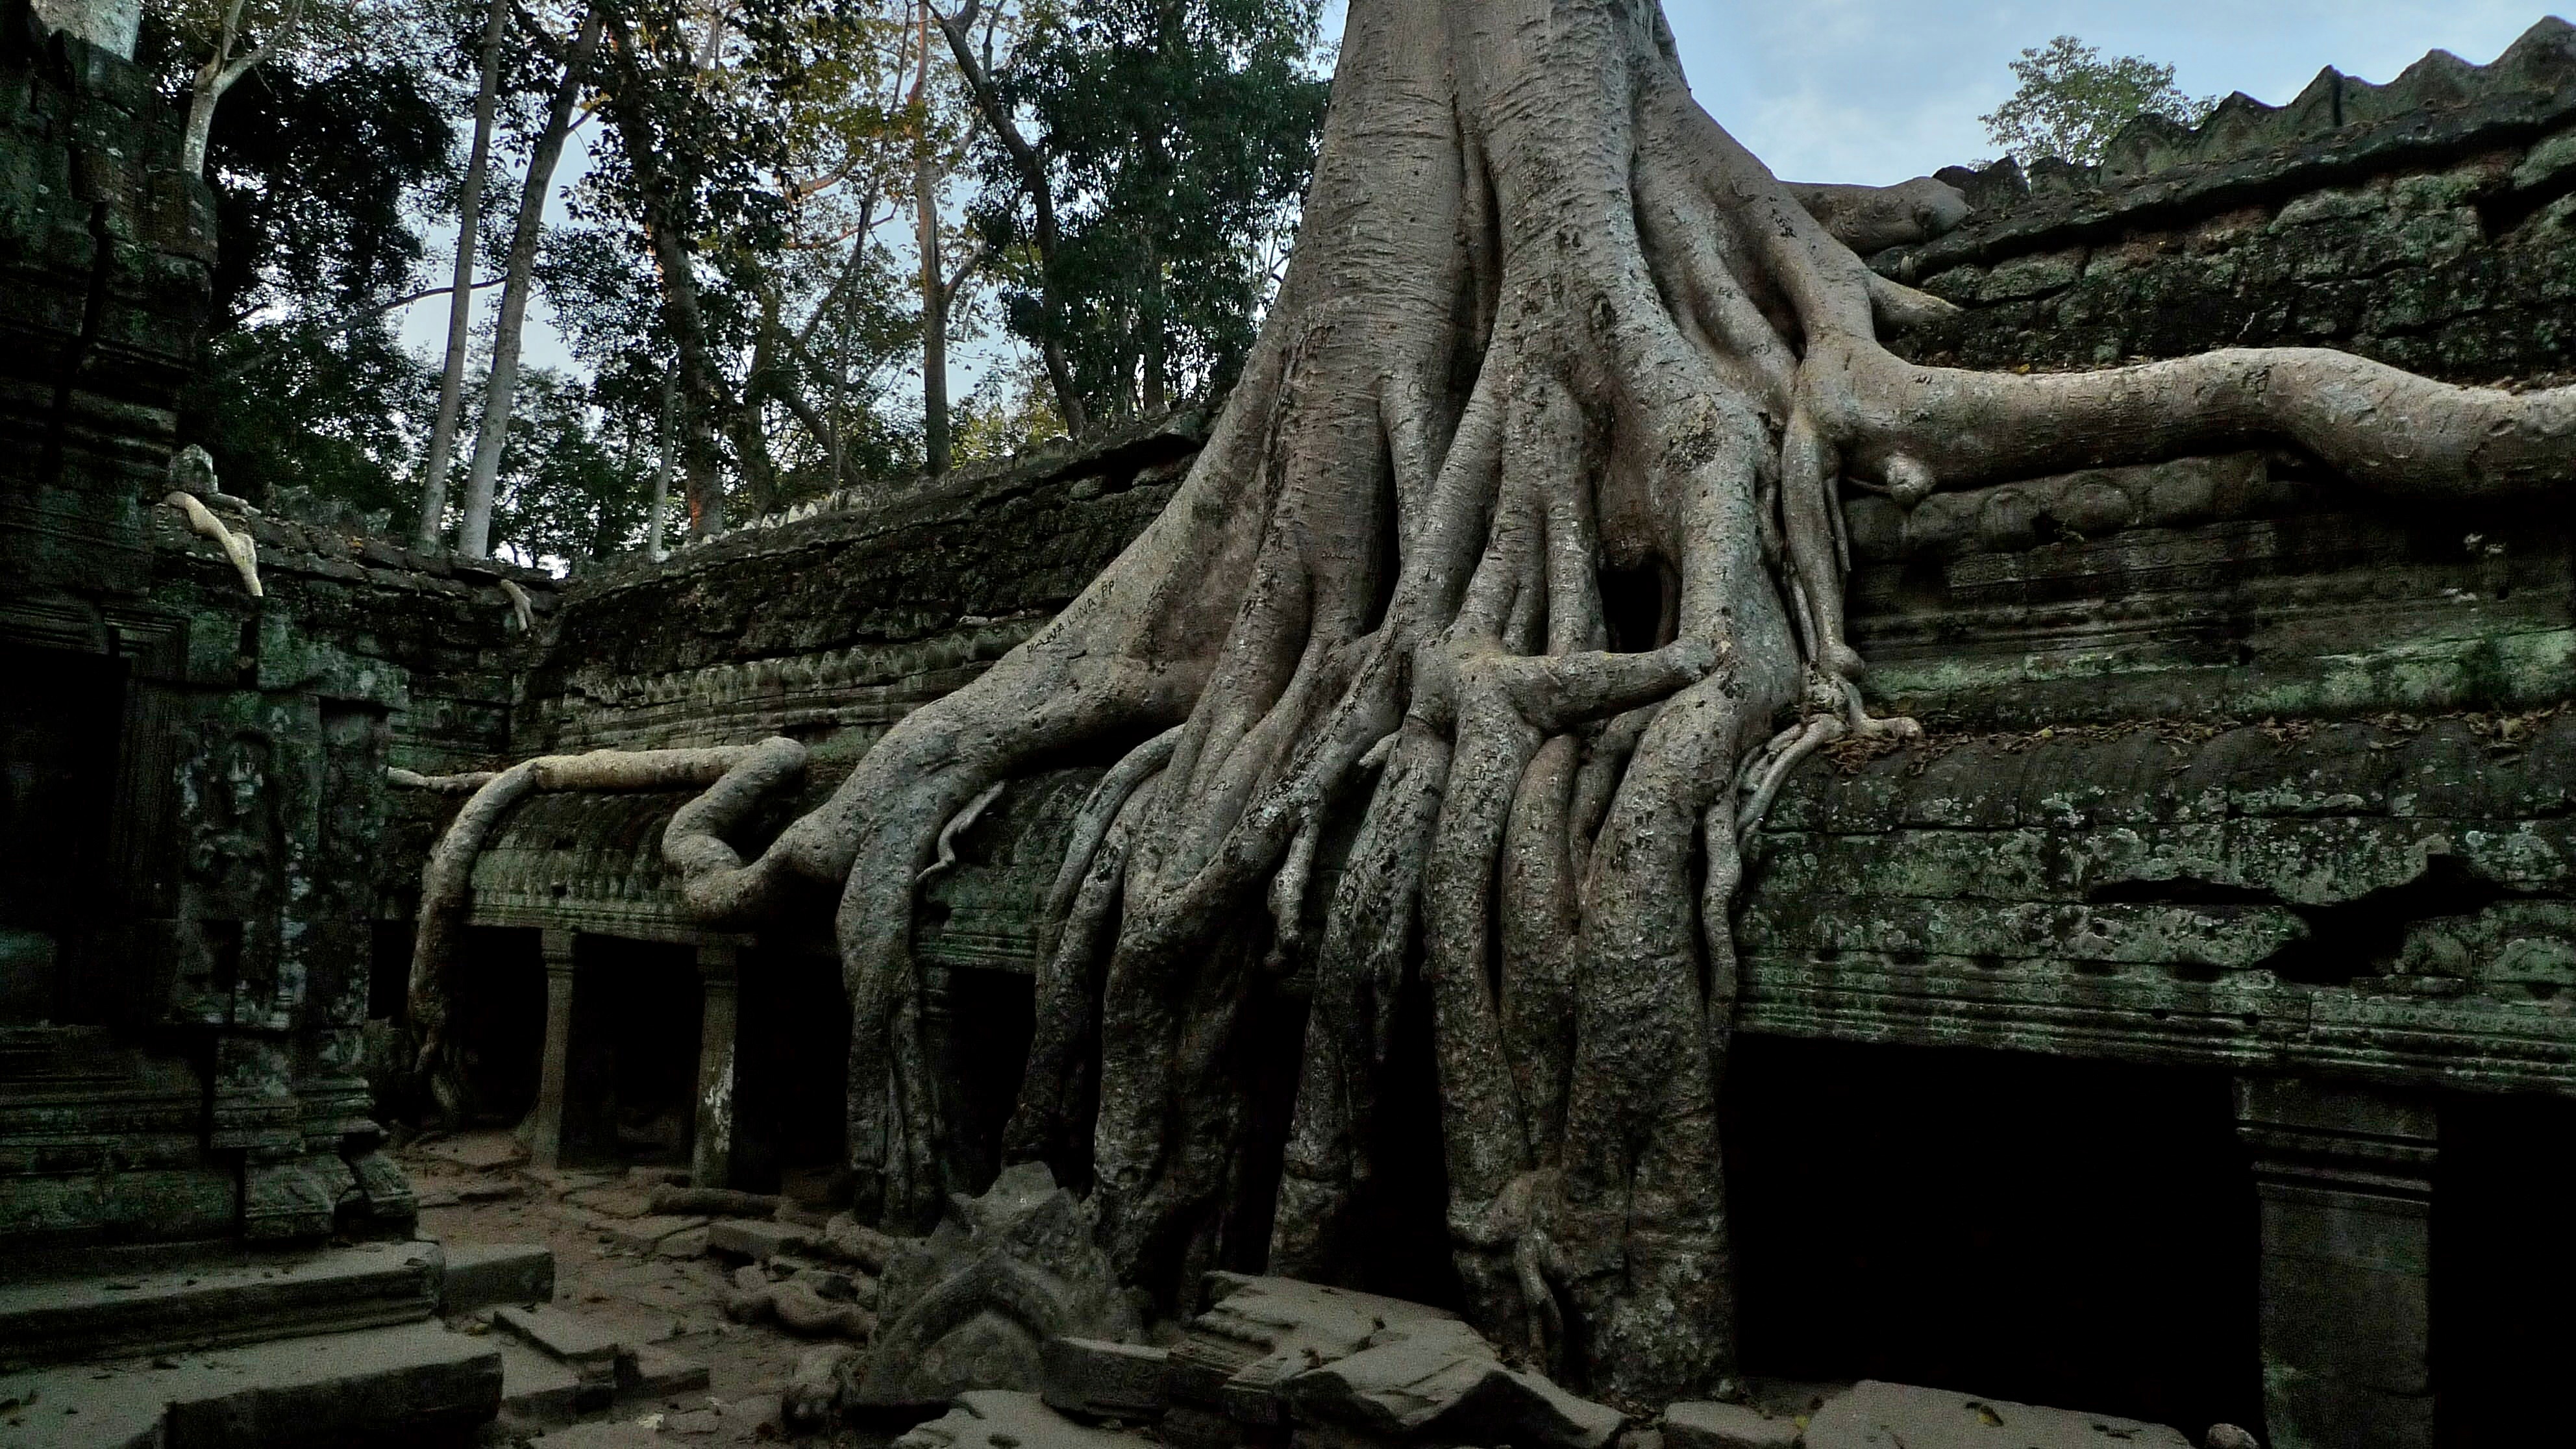
tree, ancient history, ruins, temple, screenshot, sculpture